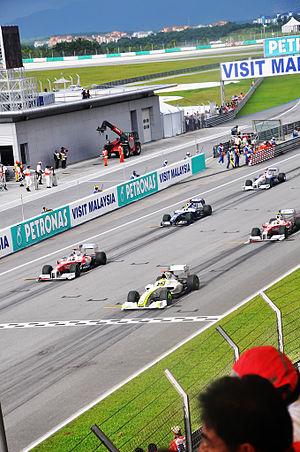
départ du GP de malaisie 2009